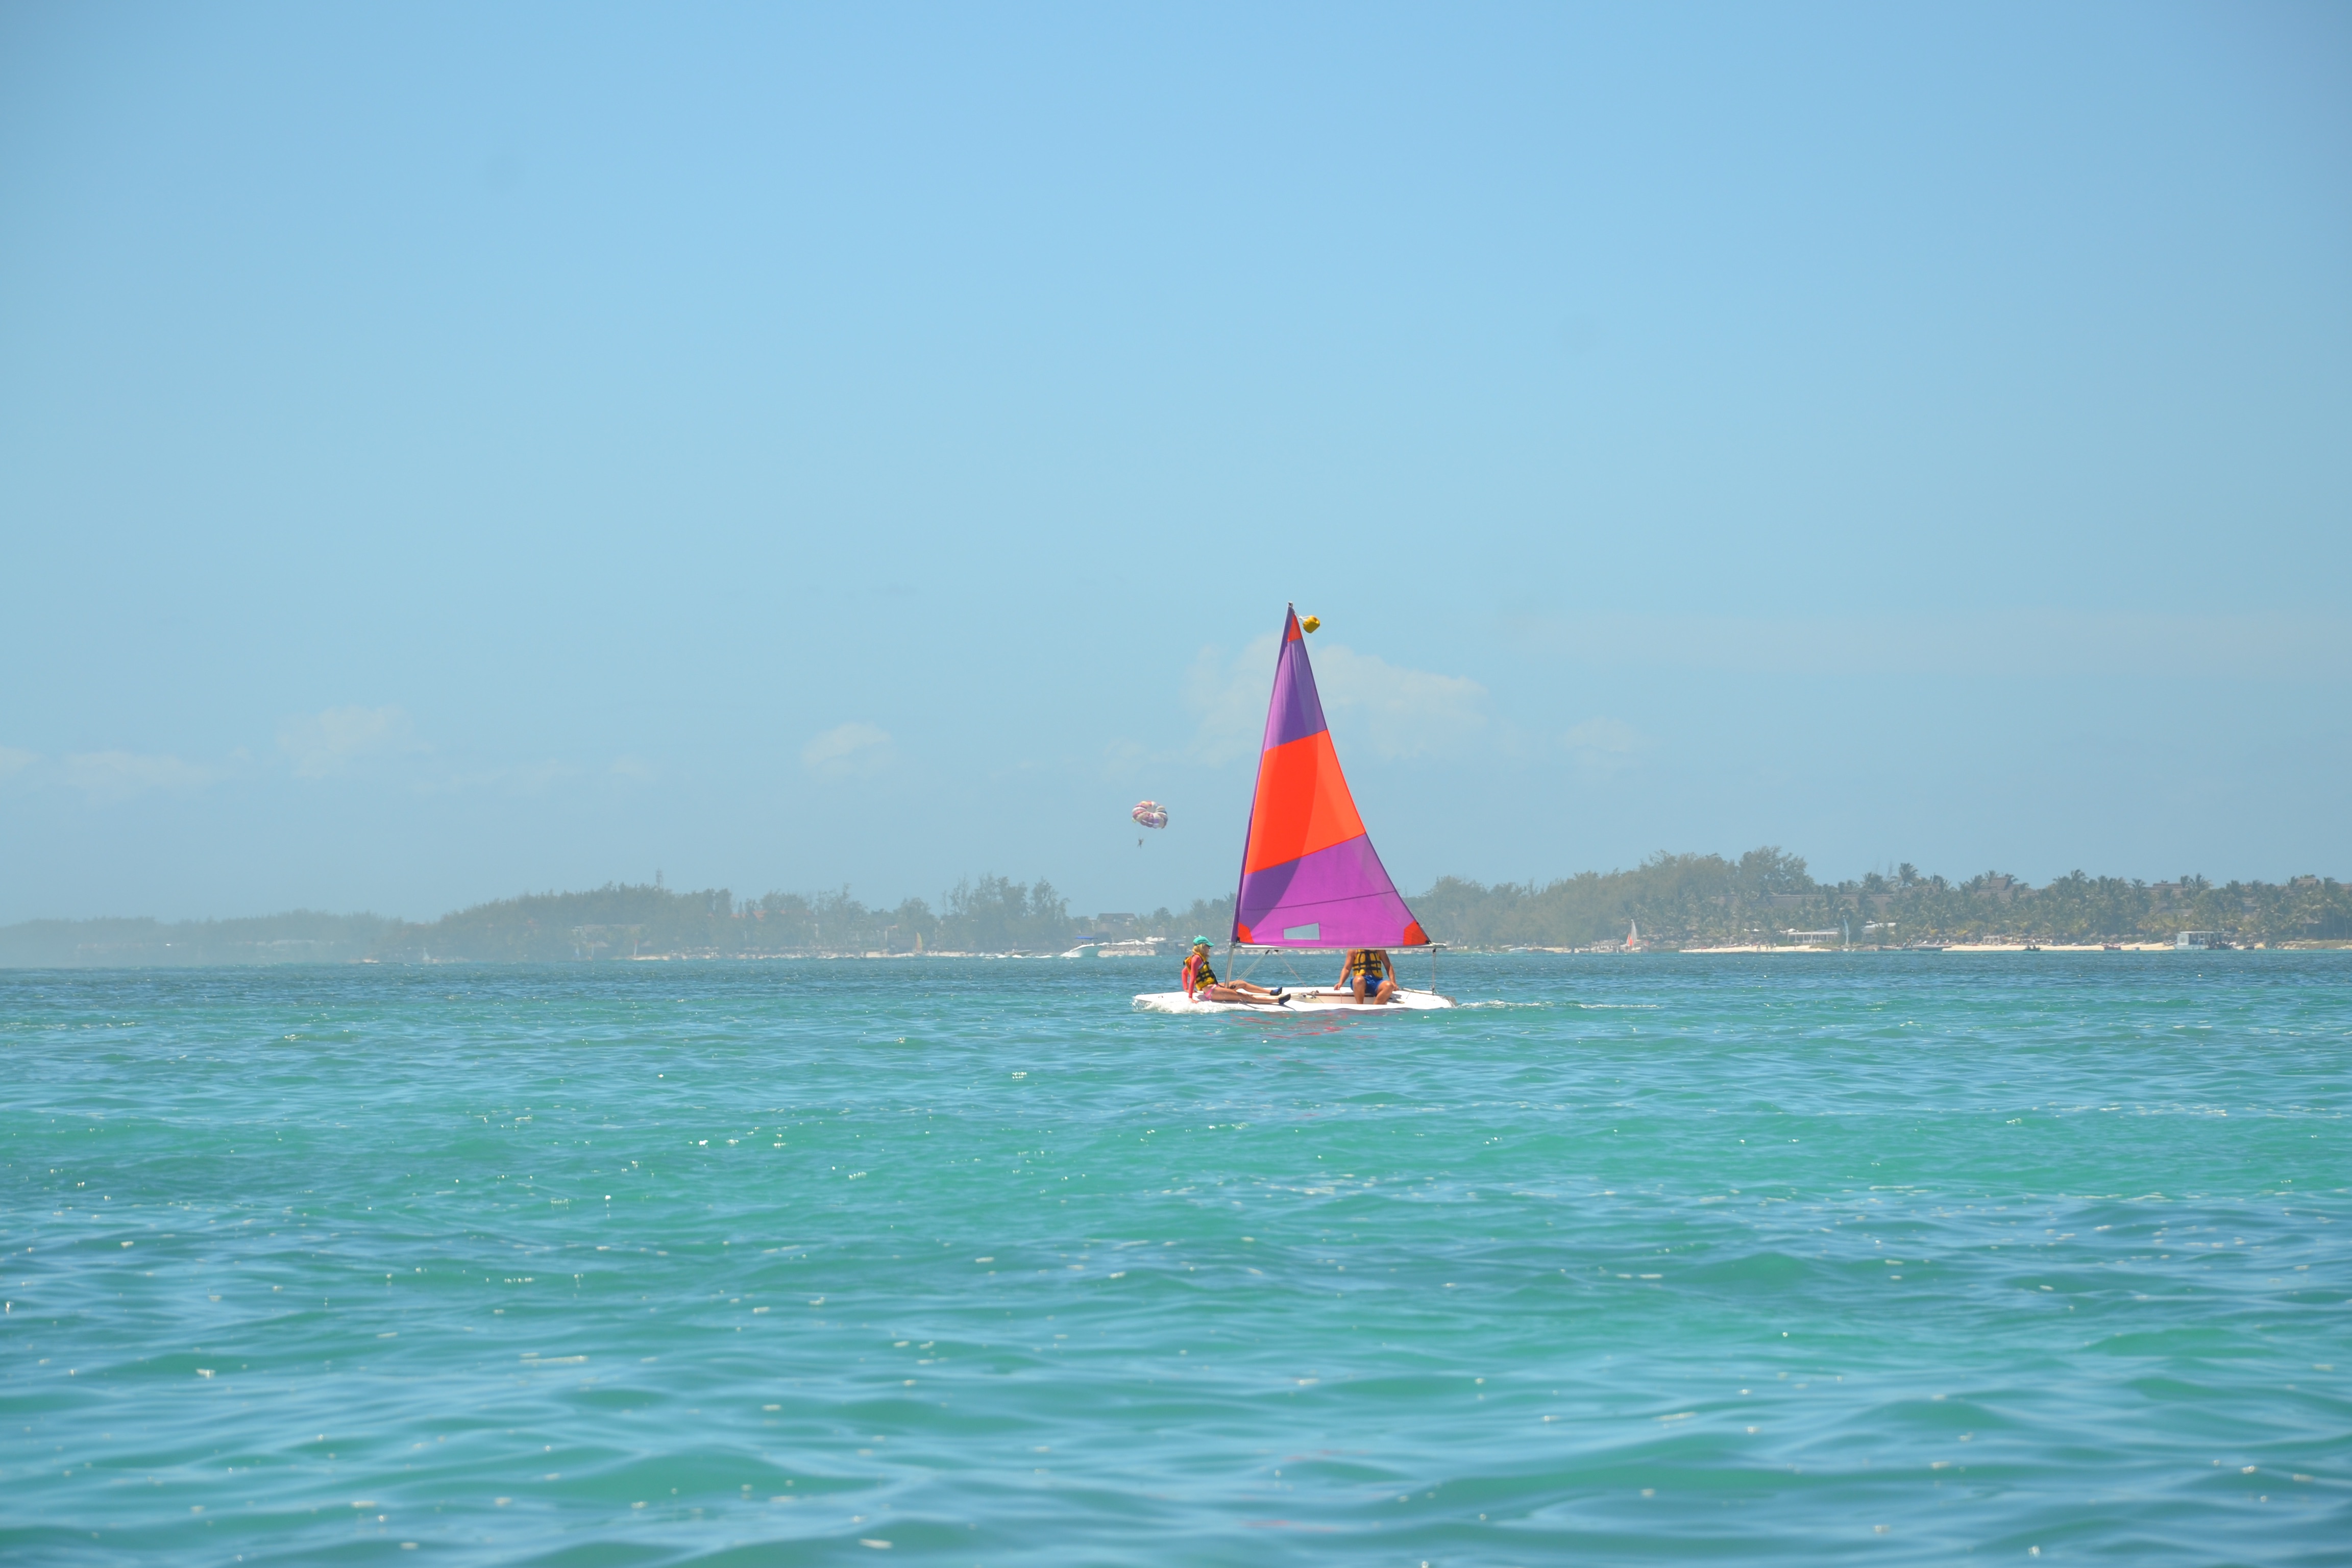
boat, sailing, sail, sailboat, sea, vehicle, dinghy sailing, sports, boating, windsurfing, sailing ship, watercraft, windsports, bay, beach, dinghy, wind